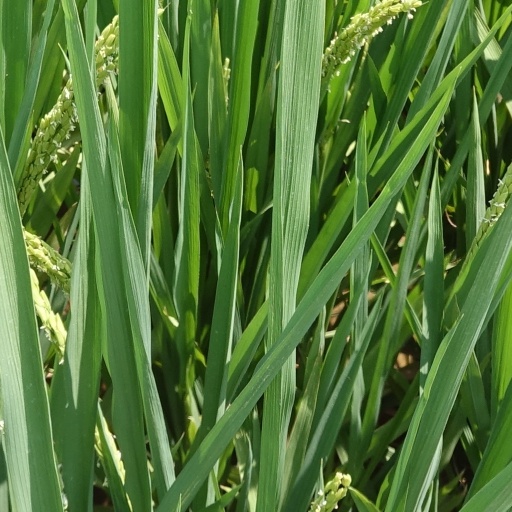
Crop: rice